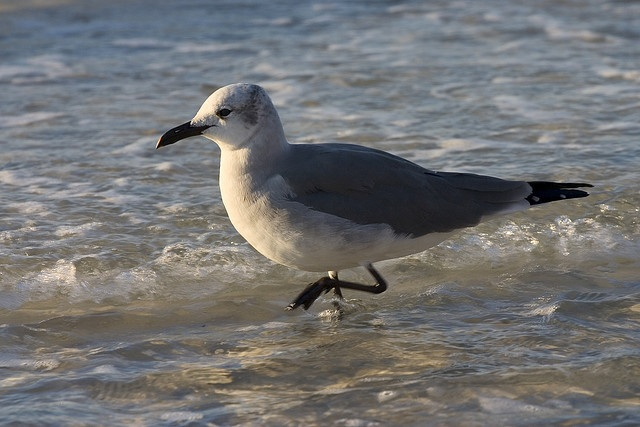
A bird of some sort on a body of water.
A seagull is standing in the ocean with its foot up.
There is a bird standing in the water
A seagull wading in the surf at the waters edge.
a close up of a bird on a body of water